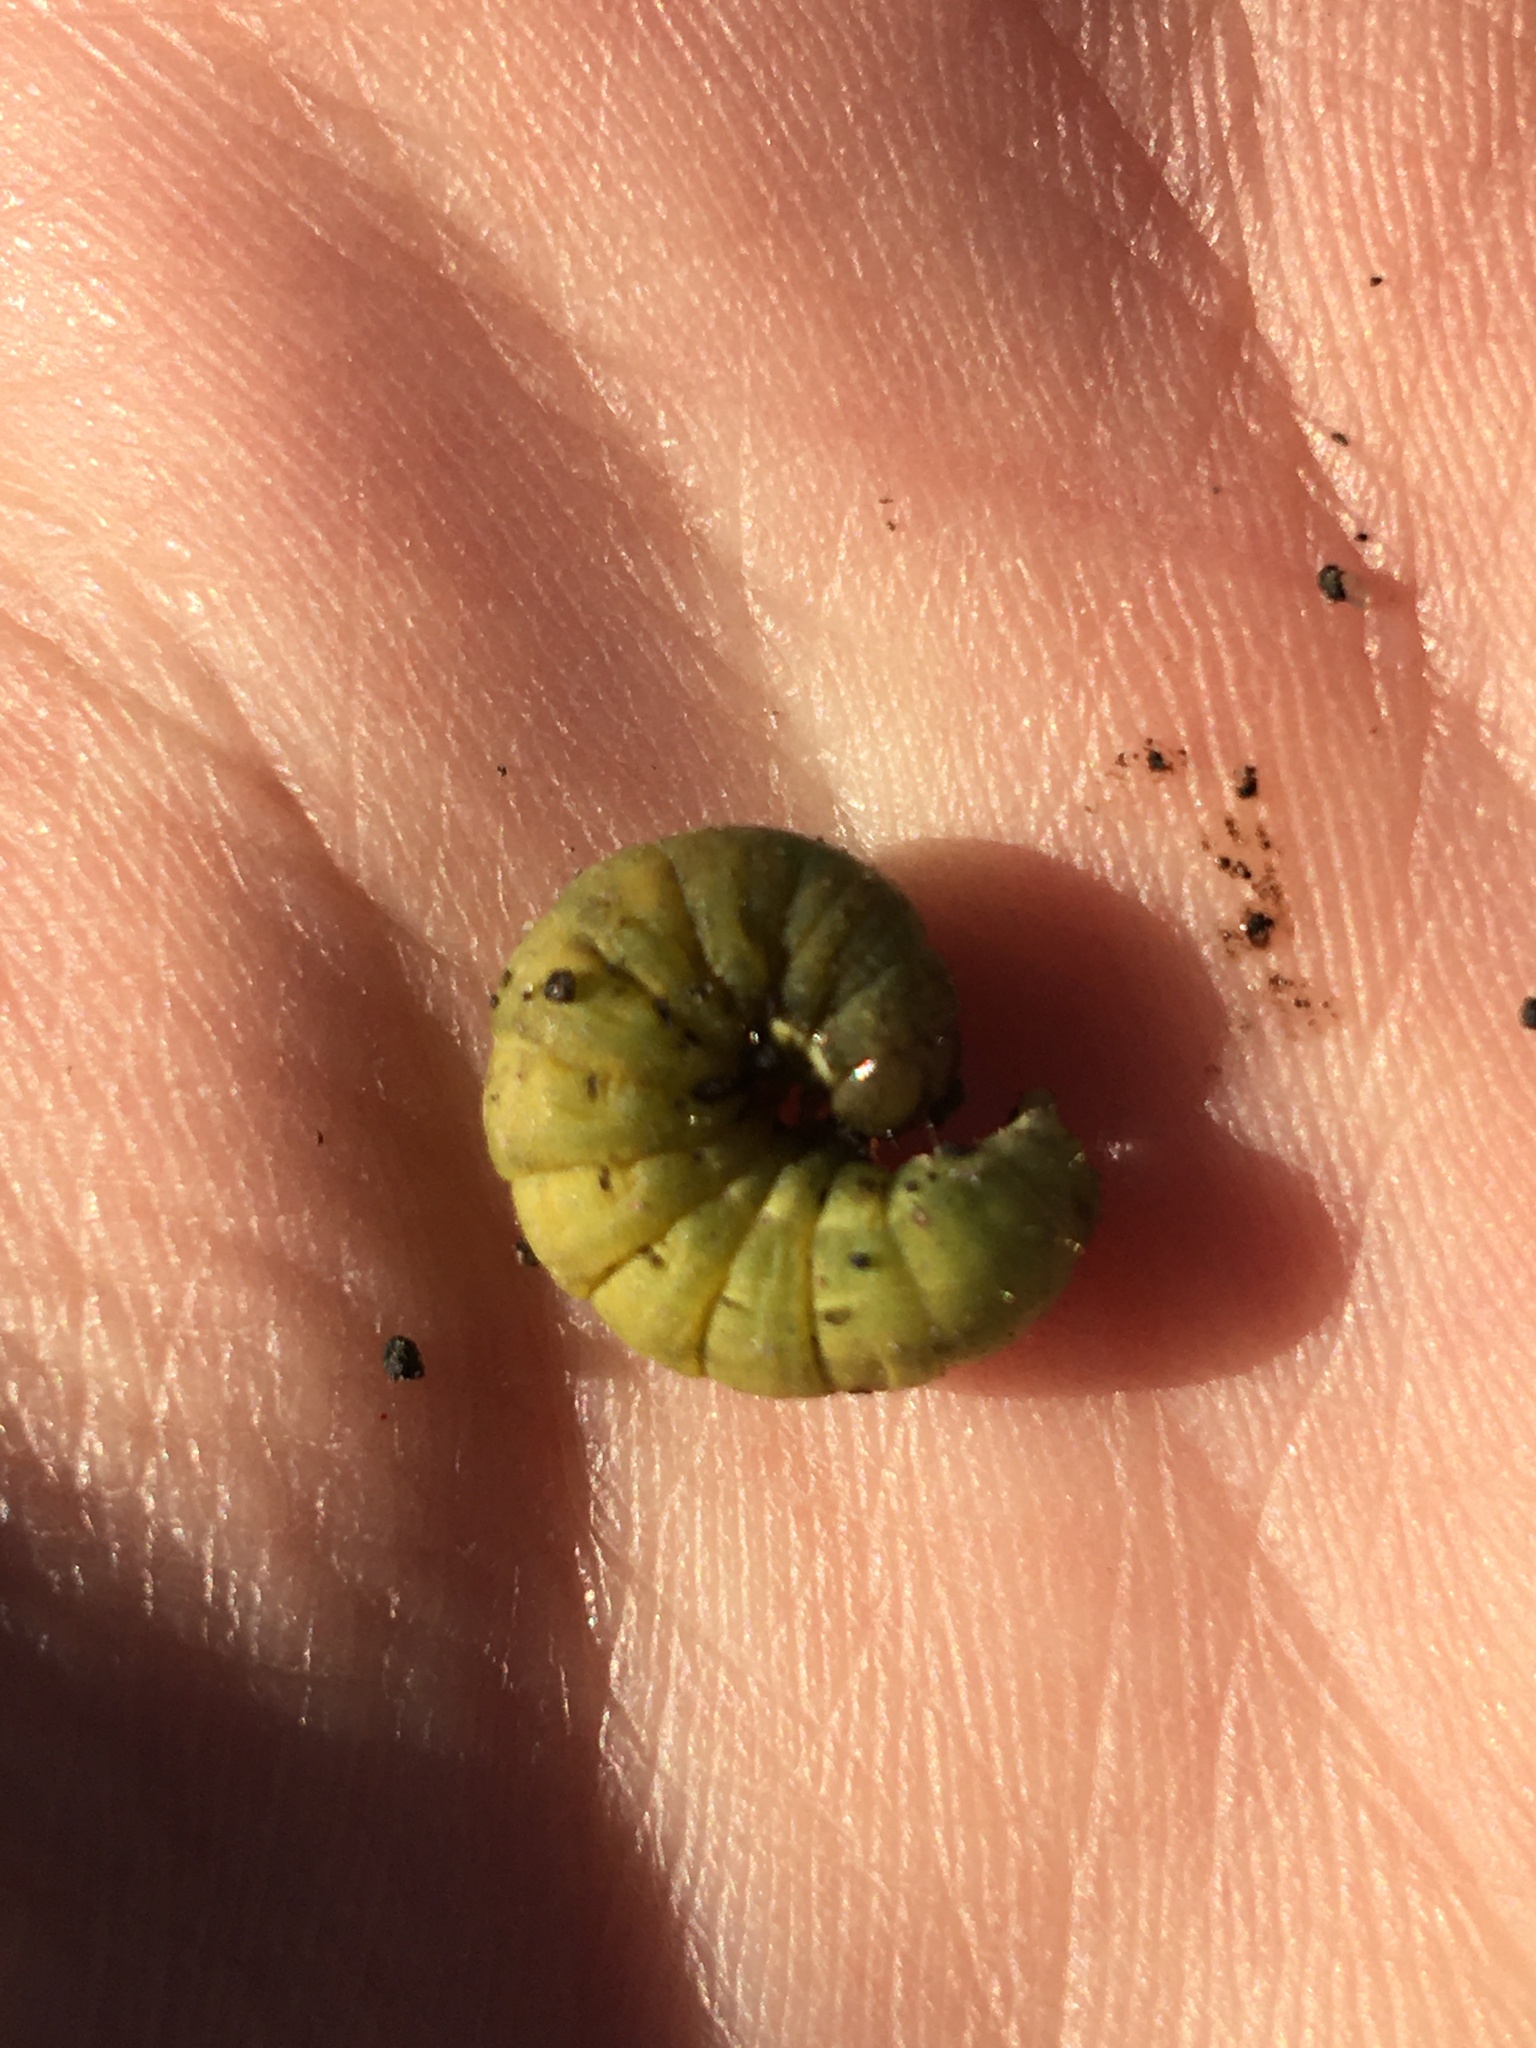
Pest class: cutworms